Ducati SportClassic

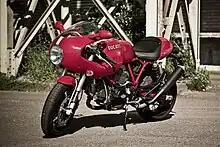
Ducati Sport 1000S

The 2007 Ducati Sport1000S had the front suspension of the Sport1000, while adding a retro styled fairing like the Paul Smart. The model could be equipped with Ducati original accessory lower fairings to create a late 1960s or early 1970s race bike look. The 1000S followed the Sport1000's change to a dual-shock swing arm and wet clutch, though lower handlebars were required to fit under the fairing. 2007-2008 Monoposto models were available only in red with a white stripe, while in 2008 the paint scheme was changed to black with a white stripe for the Biposto model. The Ducati Sport Classic 1000 Biposto model was also very similar. The bike came in two styles. ""Monoposto"" or ""Biposto"" with the main difference being the "monoposto" is a one-seater and the "biposto" being a two-seater, hence the "mono" and "Bi" connotations. Here are some of the numbers gained from Ducati themselves of how many Bipostos were produced: 2007 model year there were black 240 total/ 69 USA, red 253 total/60 USA, yellow 204 total/109 USA, 2008 black 84 total/ 52 USA, red 14 total/ o USA, yellow 0 total/ 0 USA, total for 2007 697 / 238 USA, 2008 98 / 52 USA. Despite there being so few variants made, they were not number tagged (example (1/300, as many limited run motorcycles are) as their low amounts made were not from Ducati themselves limiting the amounts made like the Paul Smart Model, but rather they were not popular at the time to the public, so low demand caused low production numbers. In 2010 Disney released the film Tron Legacy that featured a black 2008 Ducati Sport Classic 1000 Biposto, so the bike gained popularity, but the production of the motorcycles had already been ceased, so the rarity grew from that point on as a valuable collectors item for the sport classic line as a whole.